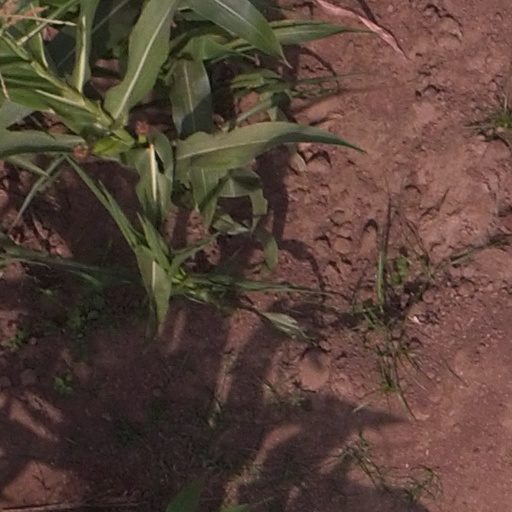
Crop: maize; corn